Božidar Kavran

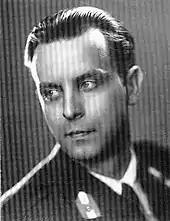
Božidar Kavran

Božidar Kavran (1913–1948) was a member of the Croatian World War II Ustaše regime.